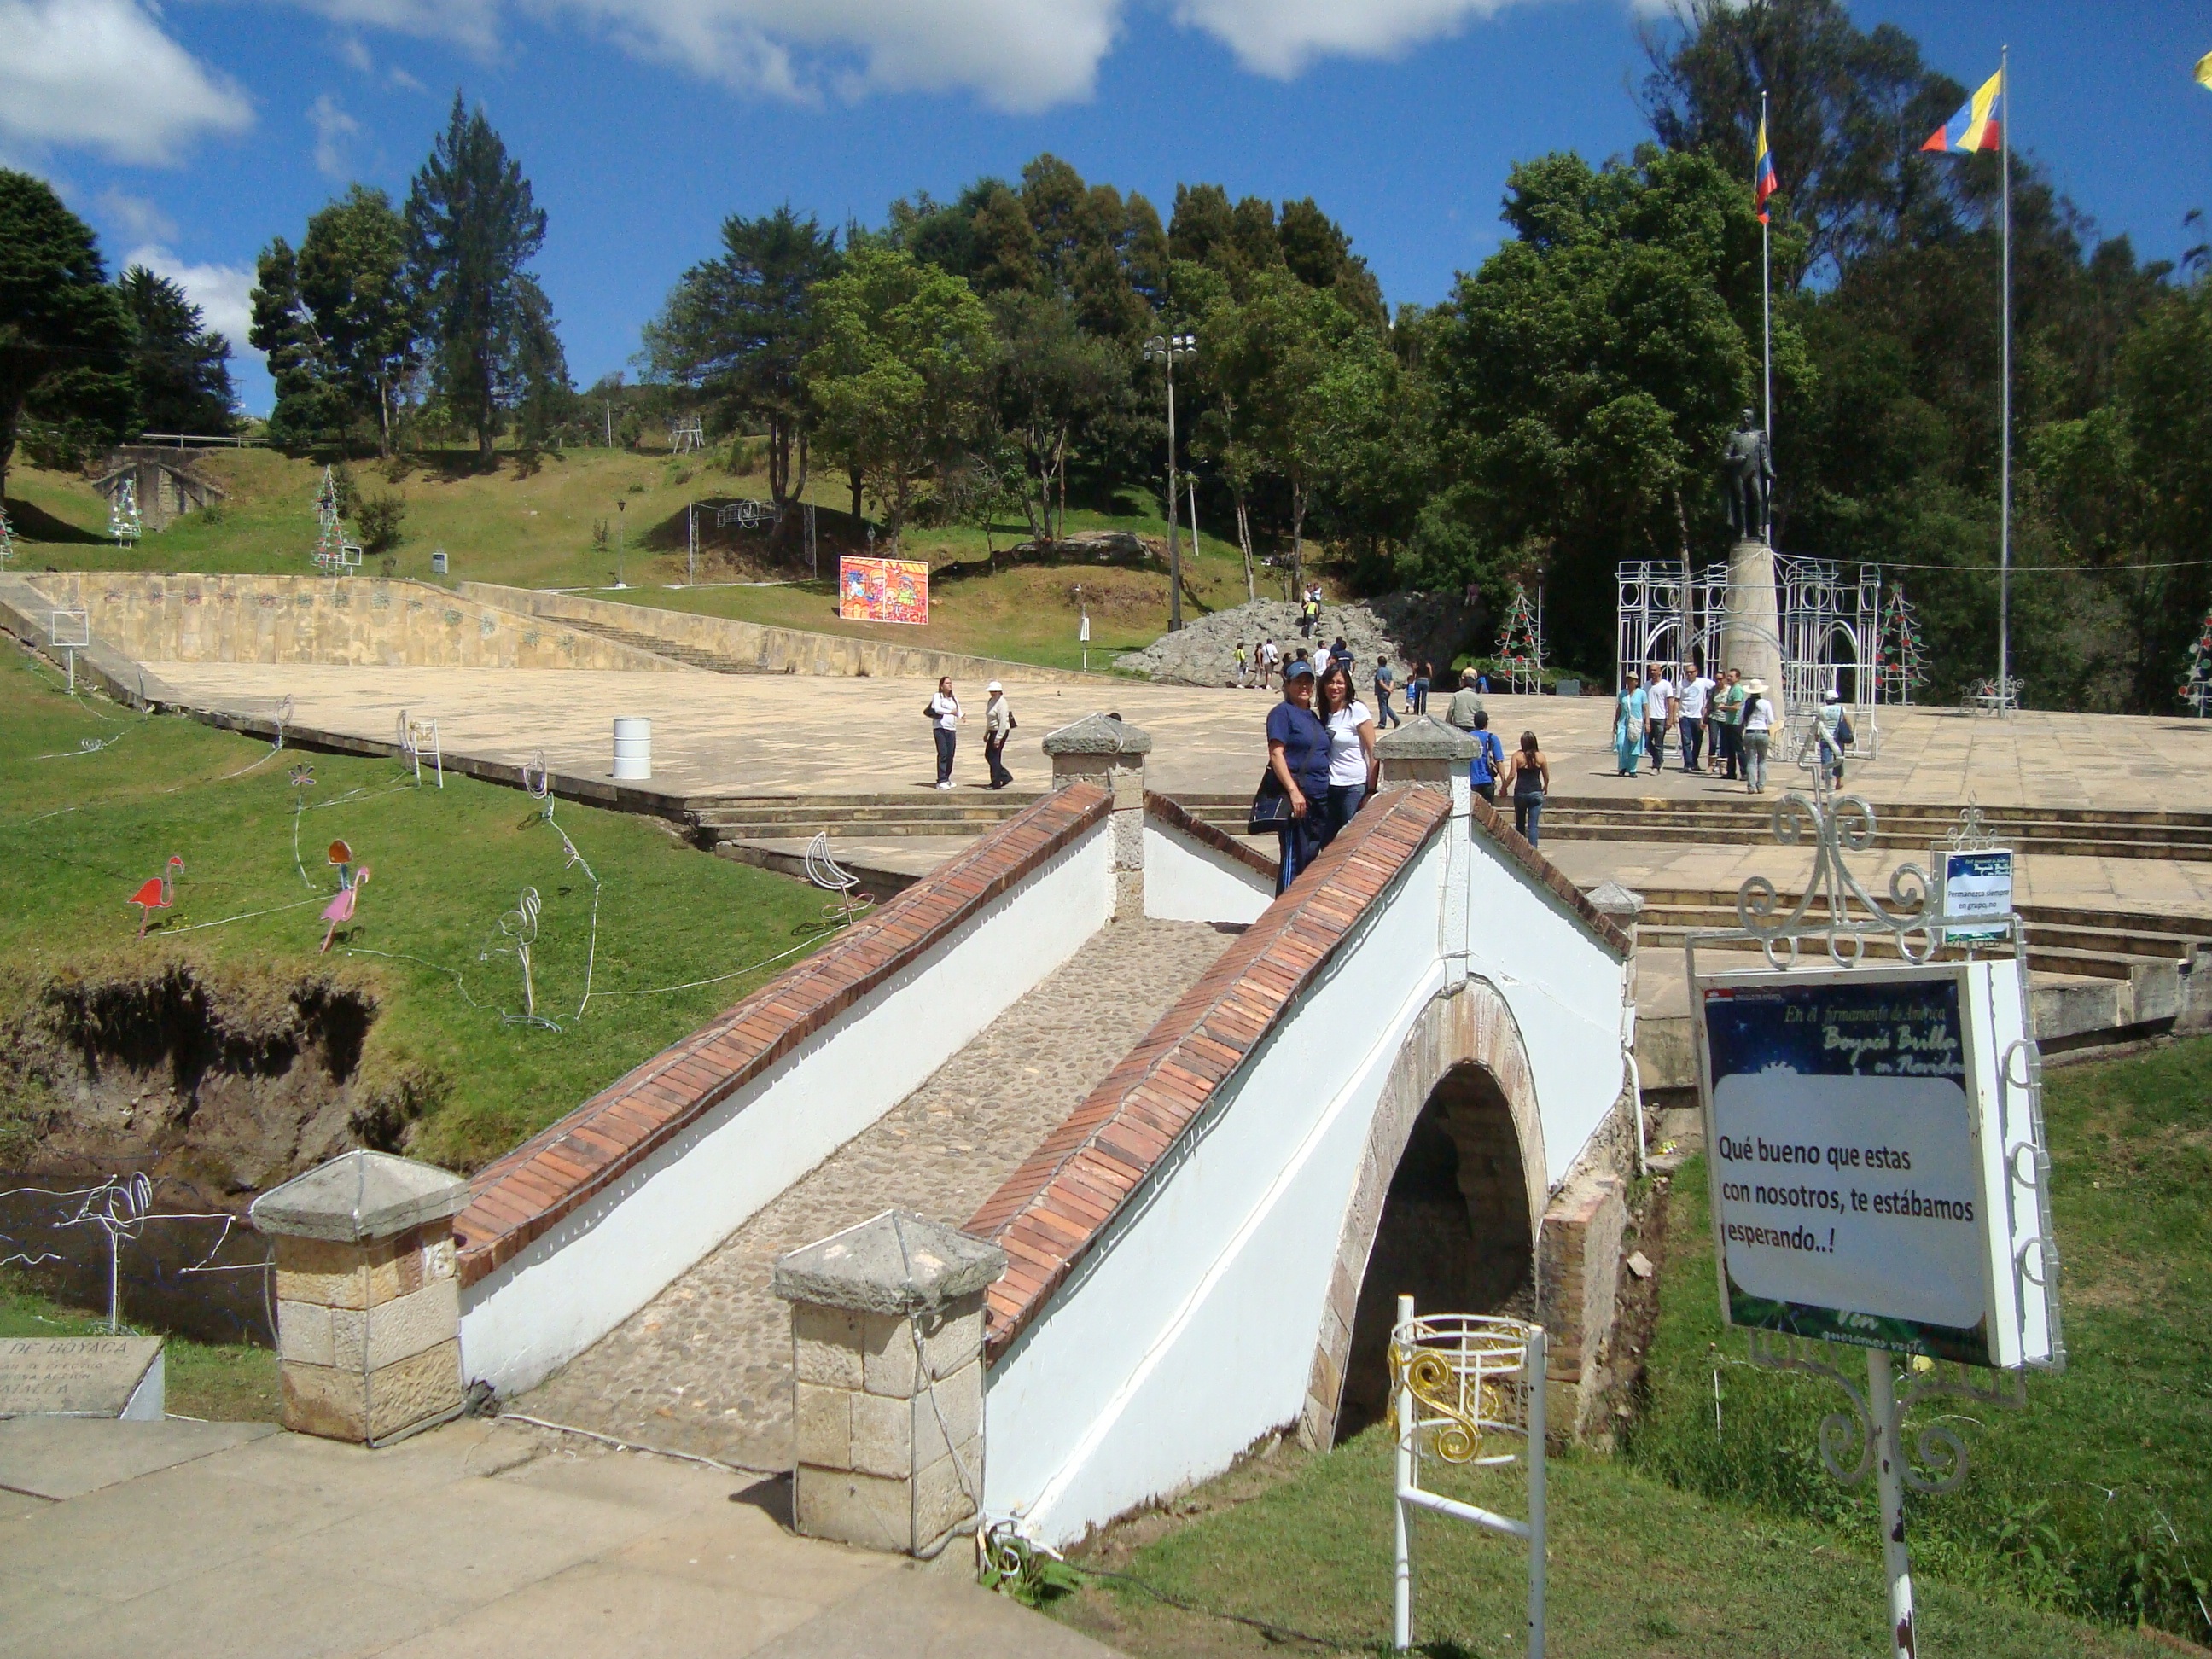
bridge, monument, park, waterway